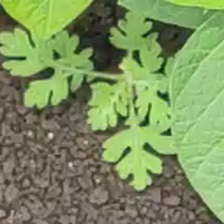
Weed species: Gajar_gavat_(Parthenium hysterophorus)